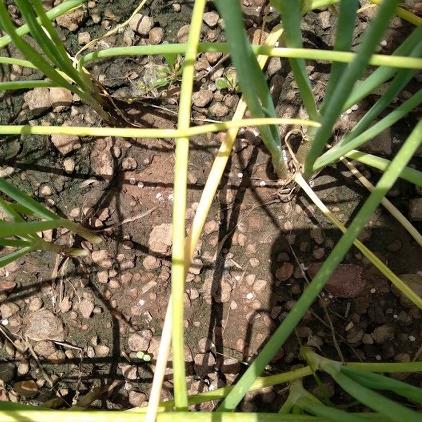
Crop: Onion
Condition: fusarium-d